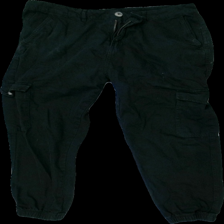
View: front
Type: Trousers
Category: Men
Brand: Lager 157
Colors: Black
Material: 100% Cotton
Cut: Regular
Size: L
Season: All
Price range: 50-100
Recommended usage: Reuse
Description: black cargo trousers